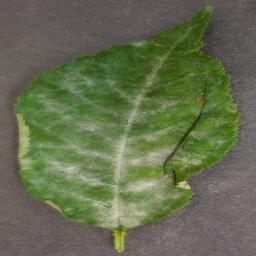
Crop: cherry
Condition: (including_sour)_powdery_mildew